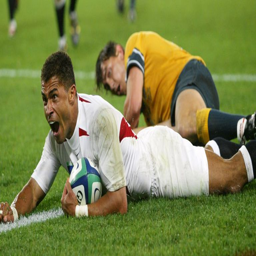
coach celebrates scoring his try